Sniper: Ghost Shooter

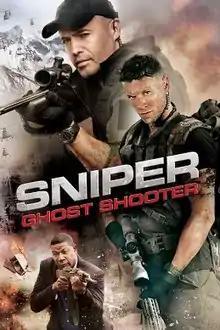
Official DVD cover

Sniper: Ghost Shooter is a 2016 American direct-to-video action film. The film is the sixth installment of the "Sniper" film series and a sequel to "" (2014).